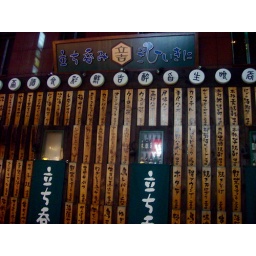
The side wall of a sake bar in central Tokyo. From my trip to Tokyo during Golden Week, 2008.